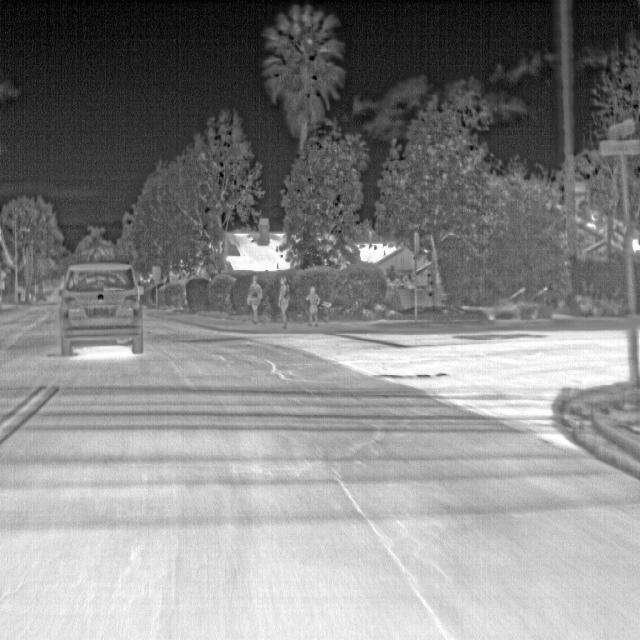
Detected objects:
label: person
label: person
label: person